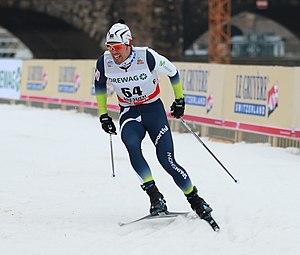
Imanol Rojo, né le 3 novembre 1990 à Tolosa, est un fondeur espagnol.